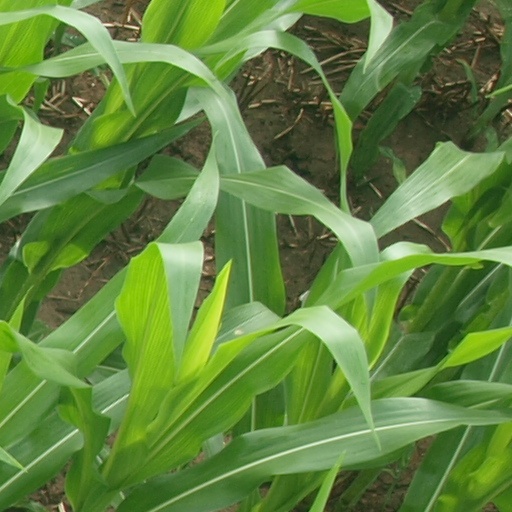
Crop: maize; corn